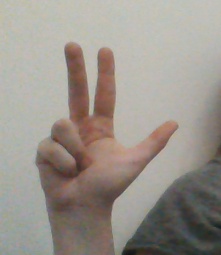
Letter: al